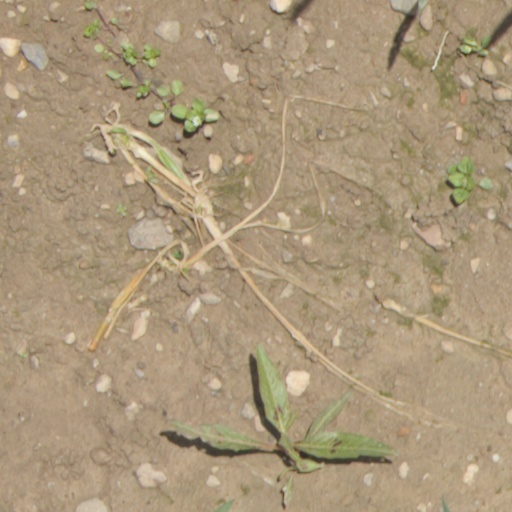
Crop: wheat